Vanwall

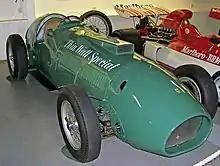
The fourth, and last, "Thinwall Special". Used between and .

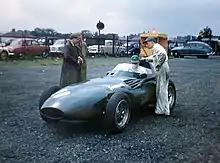
The winning Vanwall VW5 before the 1957 British Grand Prix.

Vanwall was a British motor racing team and racing car constructor that was active in Formula One during the 1950s. Founded by Tony Vandervell, the Vanwall name was derived by combining the name of the team owner with that of his Thinwall bearings produced at the Vandervell Products factory at Acton, London. Originally entering modified Ferraris in non-championship races, Vanwall constructed their first cars to race in the 1954 Formula One season. The team achieved their first race win in the 1957 British Grand Prix, with Stirling Moss and Tony Brooks sharing a VW 5, earning the team the distinction of constructing the first British-built car to win a World Championship race. Vanwall won the inaugural Constructors' Championship in Formula One in , in the process allowing Moss and Brooks to finish second and third in the Drivers' Championship standings, each winning three races for Vanwall. Vandervell's failing health meant 1958 would be the last full season; the squad ran cars in a handful of races in the following years, but finished racing in 1961.